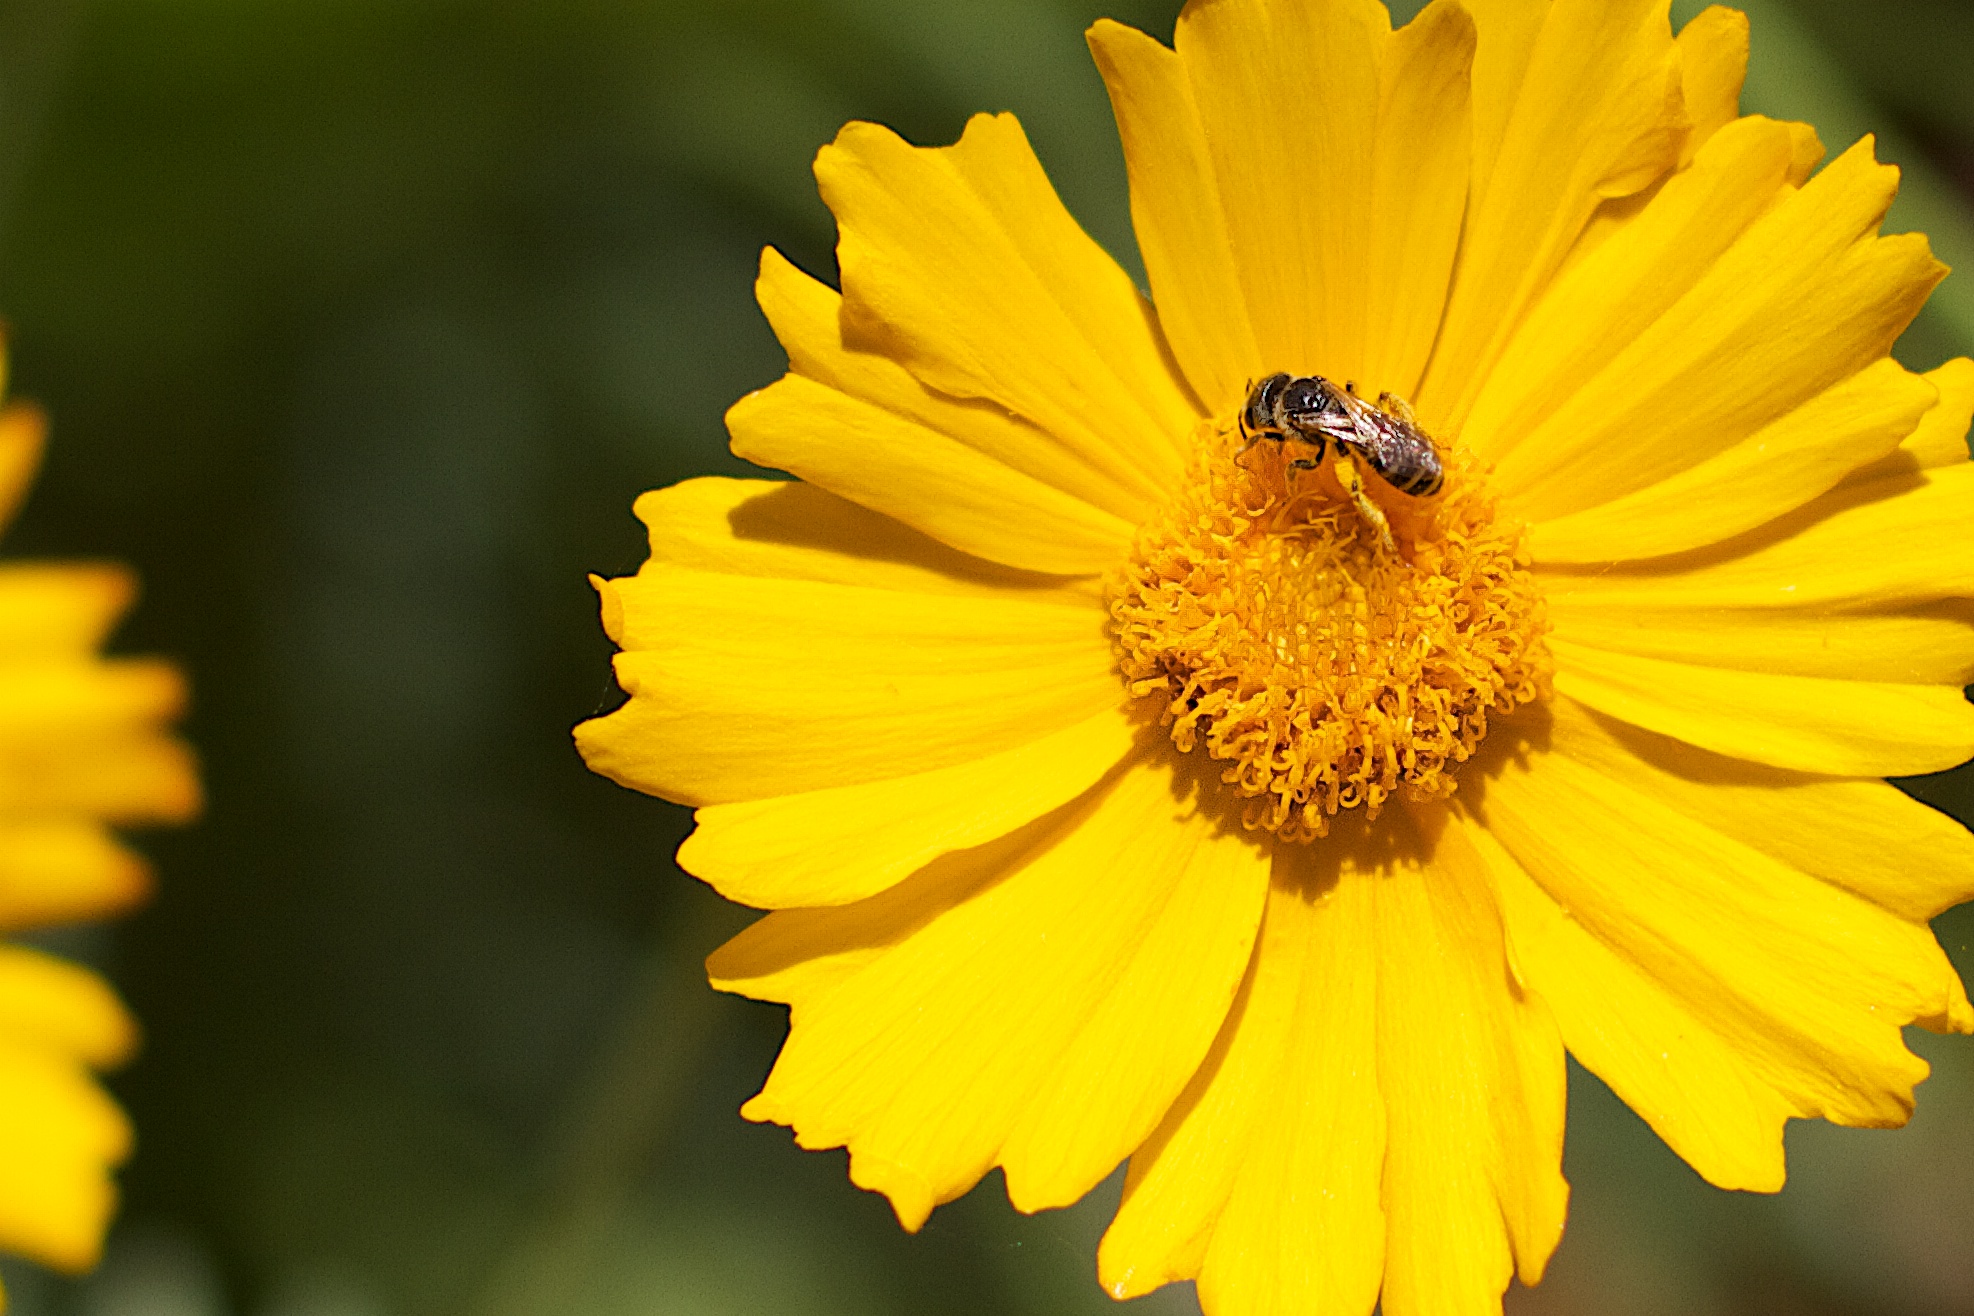
plant, flower, petal, pollen, herb, insect, yellow, flora, fauna, invertebrate, wildflower, close up, bee, 2014365, nectar, macro photography, flowering plant, honey bee, daisy family, calendula, annual plant, land plant, membrane winged insect